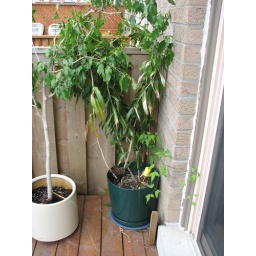
4.5 ft tall - plant in green pot. Ficus tree in white pot also available.